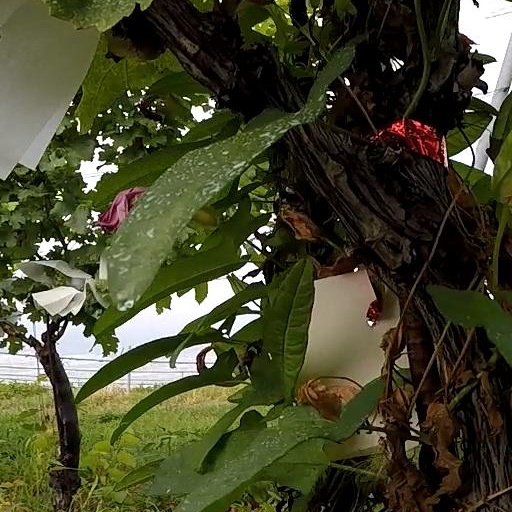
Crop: grape